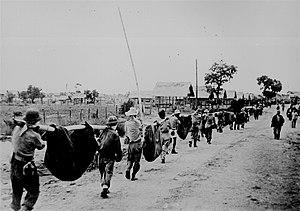
La marche de la mort de Bataan eut lieu aux Philippines, du 9 avril au 1ᵉʳ mai 1942, et fut comptée ultérieurement comme l'un des crimes de guerre japonais.